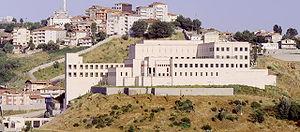
Consulat général des États-Unis à Istanbul.
Voici les représentations diplomatiques des États-Unis à l'étranger :